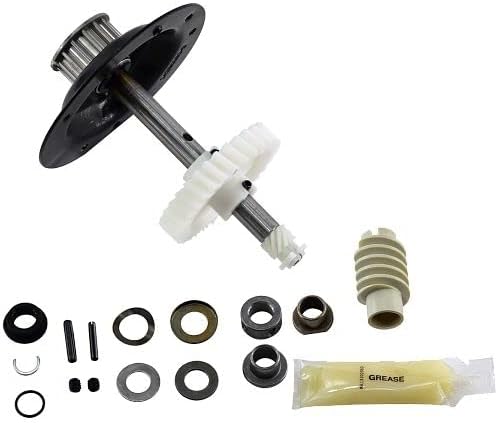
LiftMaster Gear and Sprocket Assembly 41A4885-5
Category: Tools & Home Improvement
This is a replacement Gear and Sprocket Kit. For use with various LiftMaster AC Belt Drive Garage Door Openers; manufactured after 1993. Complete kit includes: helical gear and top hat assembly, worm gear, wear bushings, grease, and hardware needed to replace the belt drive gears. Check the manual or replacement parts diagram for specific part information before ordering to ensure compatibility. Genuine LiftMaster replacement part.
Features: This is a replacement Gear and Sprocket Kit. For use with various LiftMaster AC Belt Drive Garage Door Openers; manufactured after 1993 | Check the manual or replacement parts diagram for specific part information before ordering to ensure compatibility. | Genuine LiftMaster replacement part.